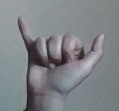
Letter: ya